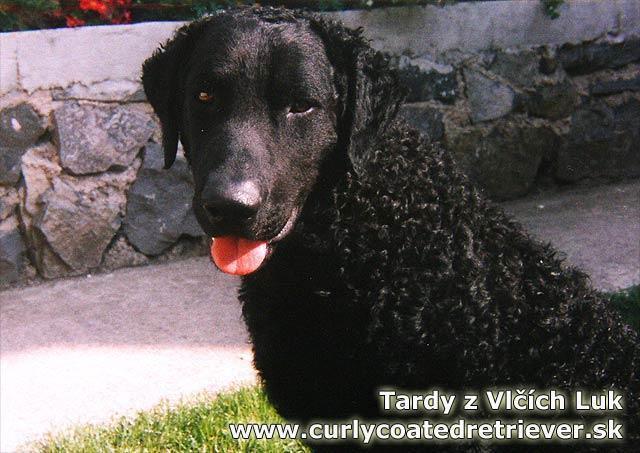
curly-coated_retriever